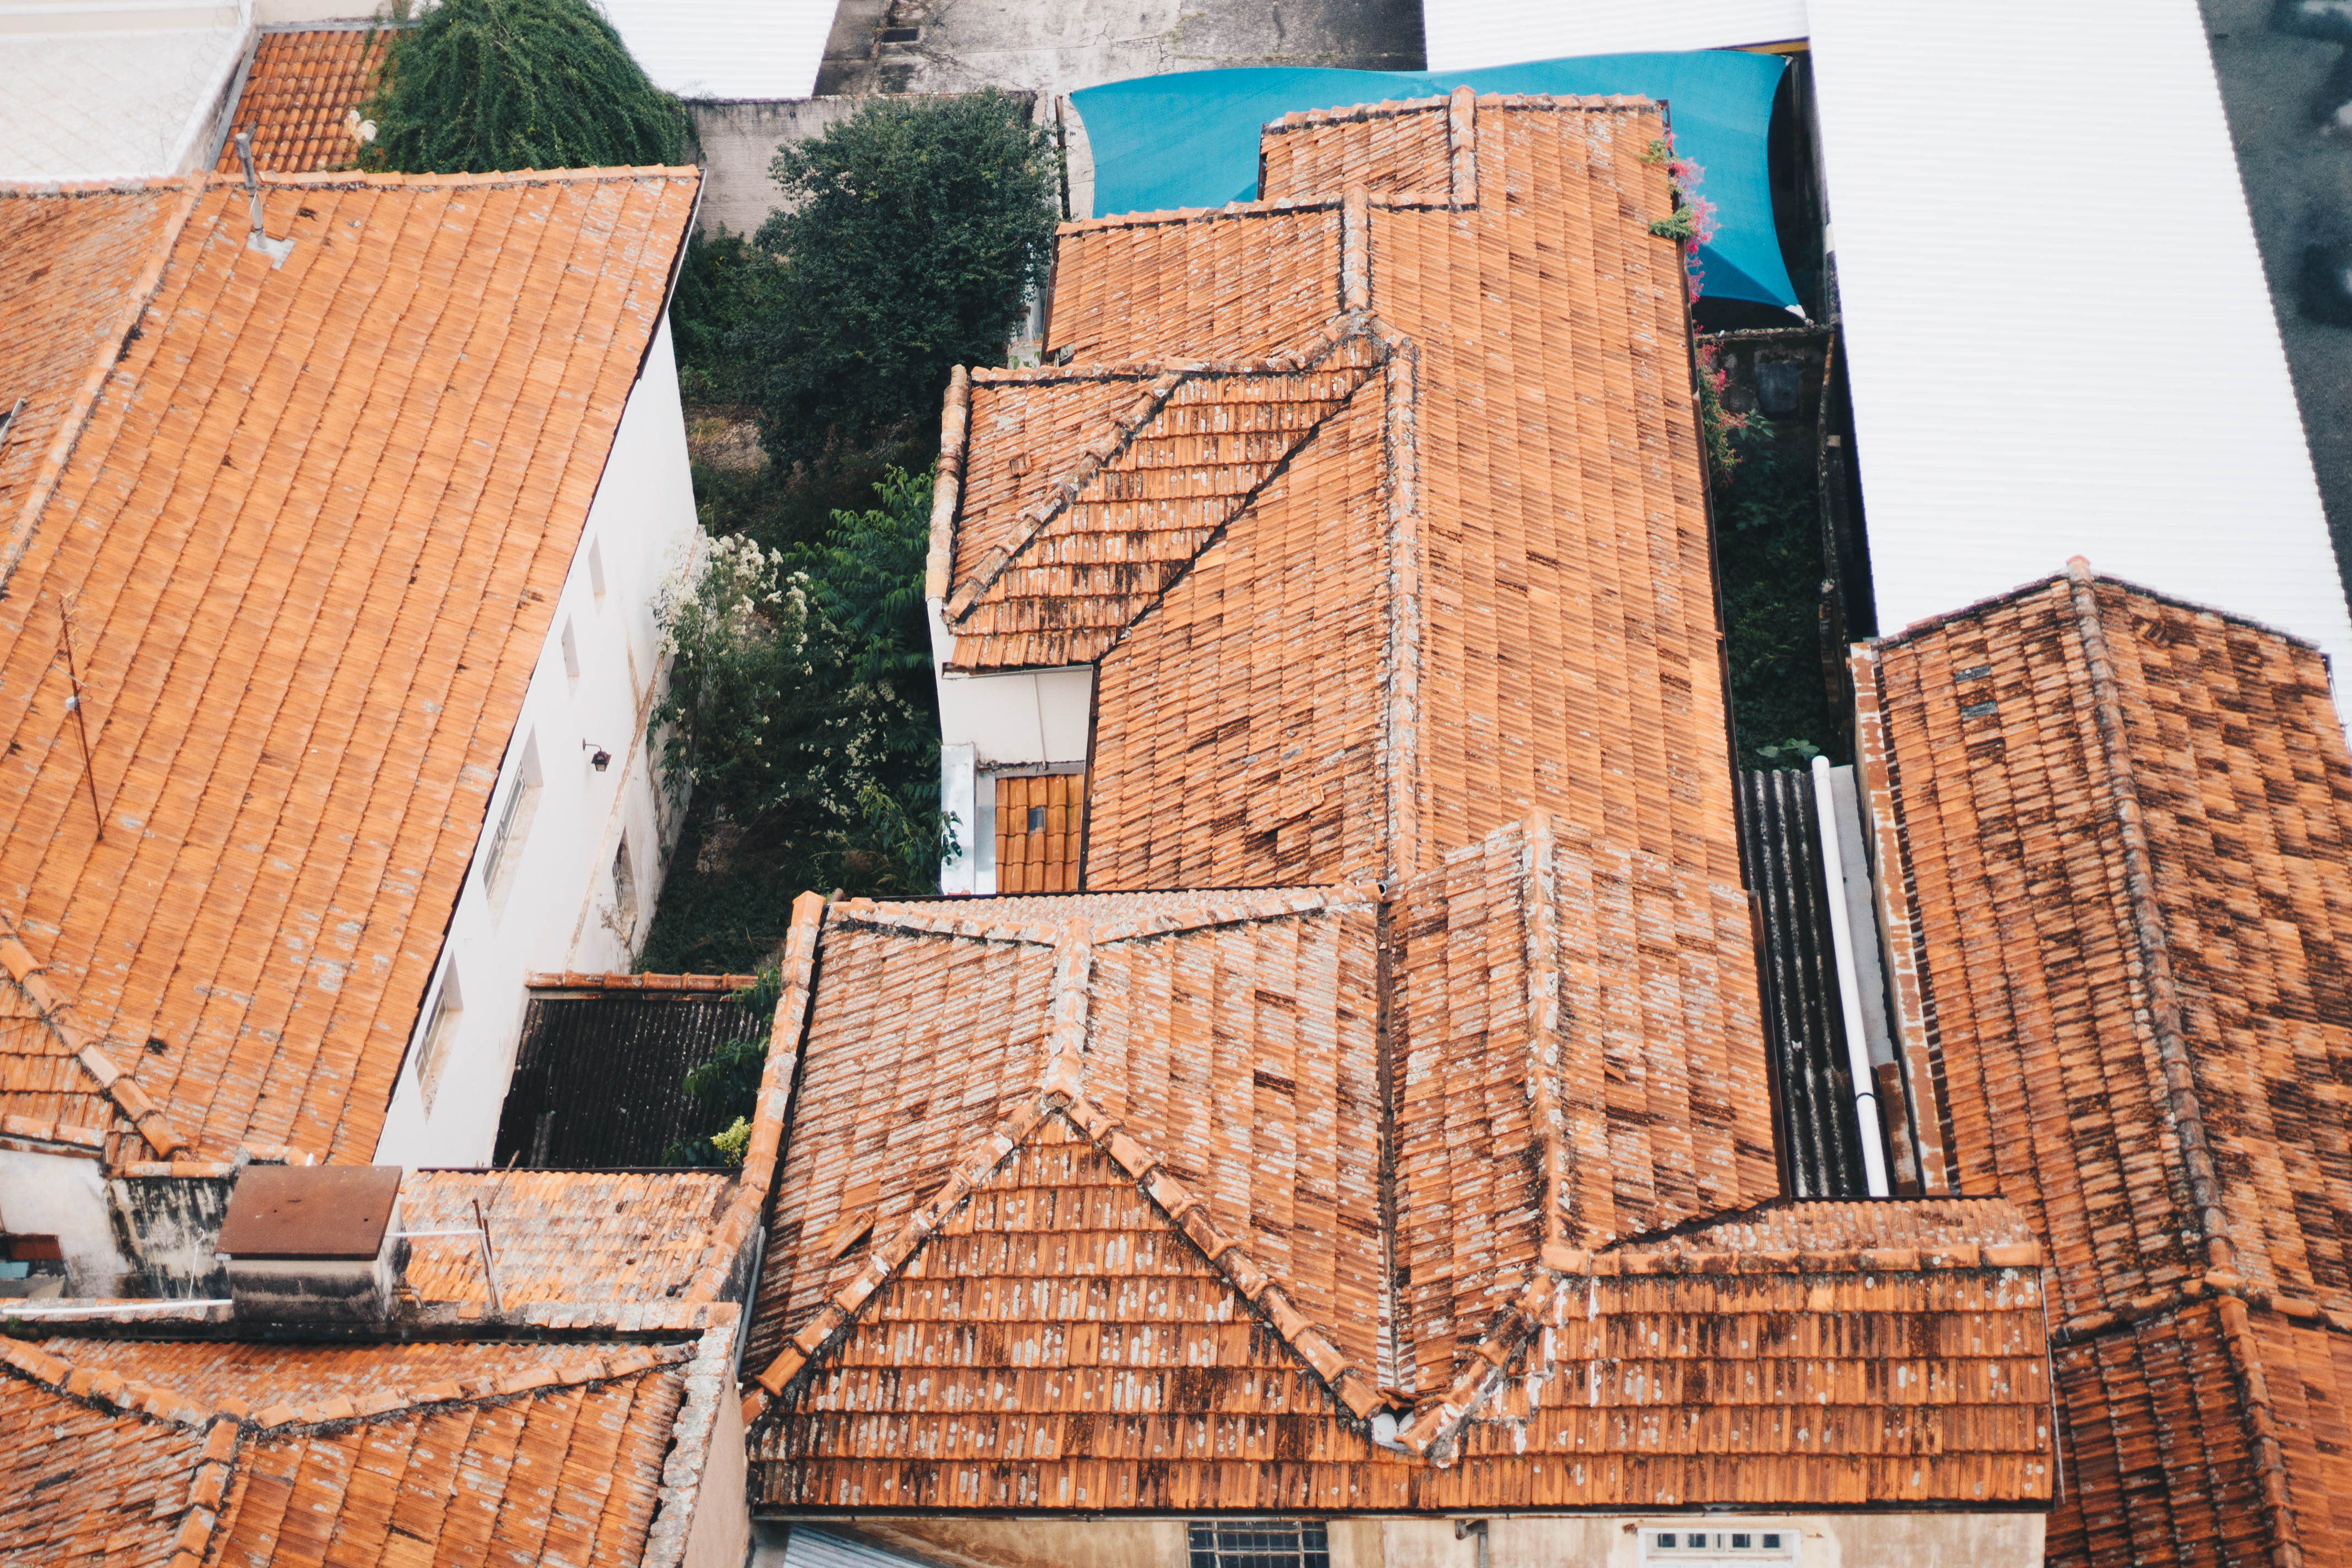
architecture, wood, house, roof, wall, facade, brick, material, brickwork, neighbourhood, outdoor structure